Effects of oil exposure on wildlife

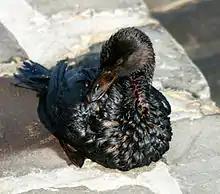
Surf scoter covered in oil as a result of the 2007 San Francisco Bay oil spill.

Exposure to oil (petroleum) can result in both external and internal damage to animals. It has the greatest impact on bird species, aquatic mammals, and other aquatic organisms. Affected wildlife can usually be identified via visual inspection, and can be treated if found early on. Major sources of such oil in the environment include accidental oil spills from off-shore sites, oil tankers, pipelines, and other facilities that store and process oil.